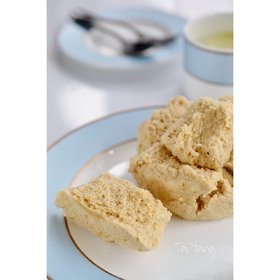
Label: trash